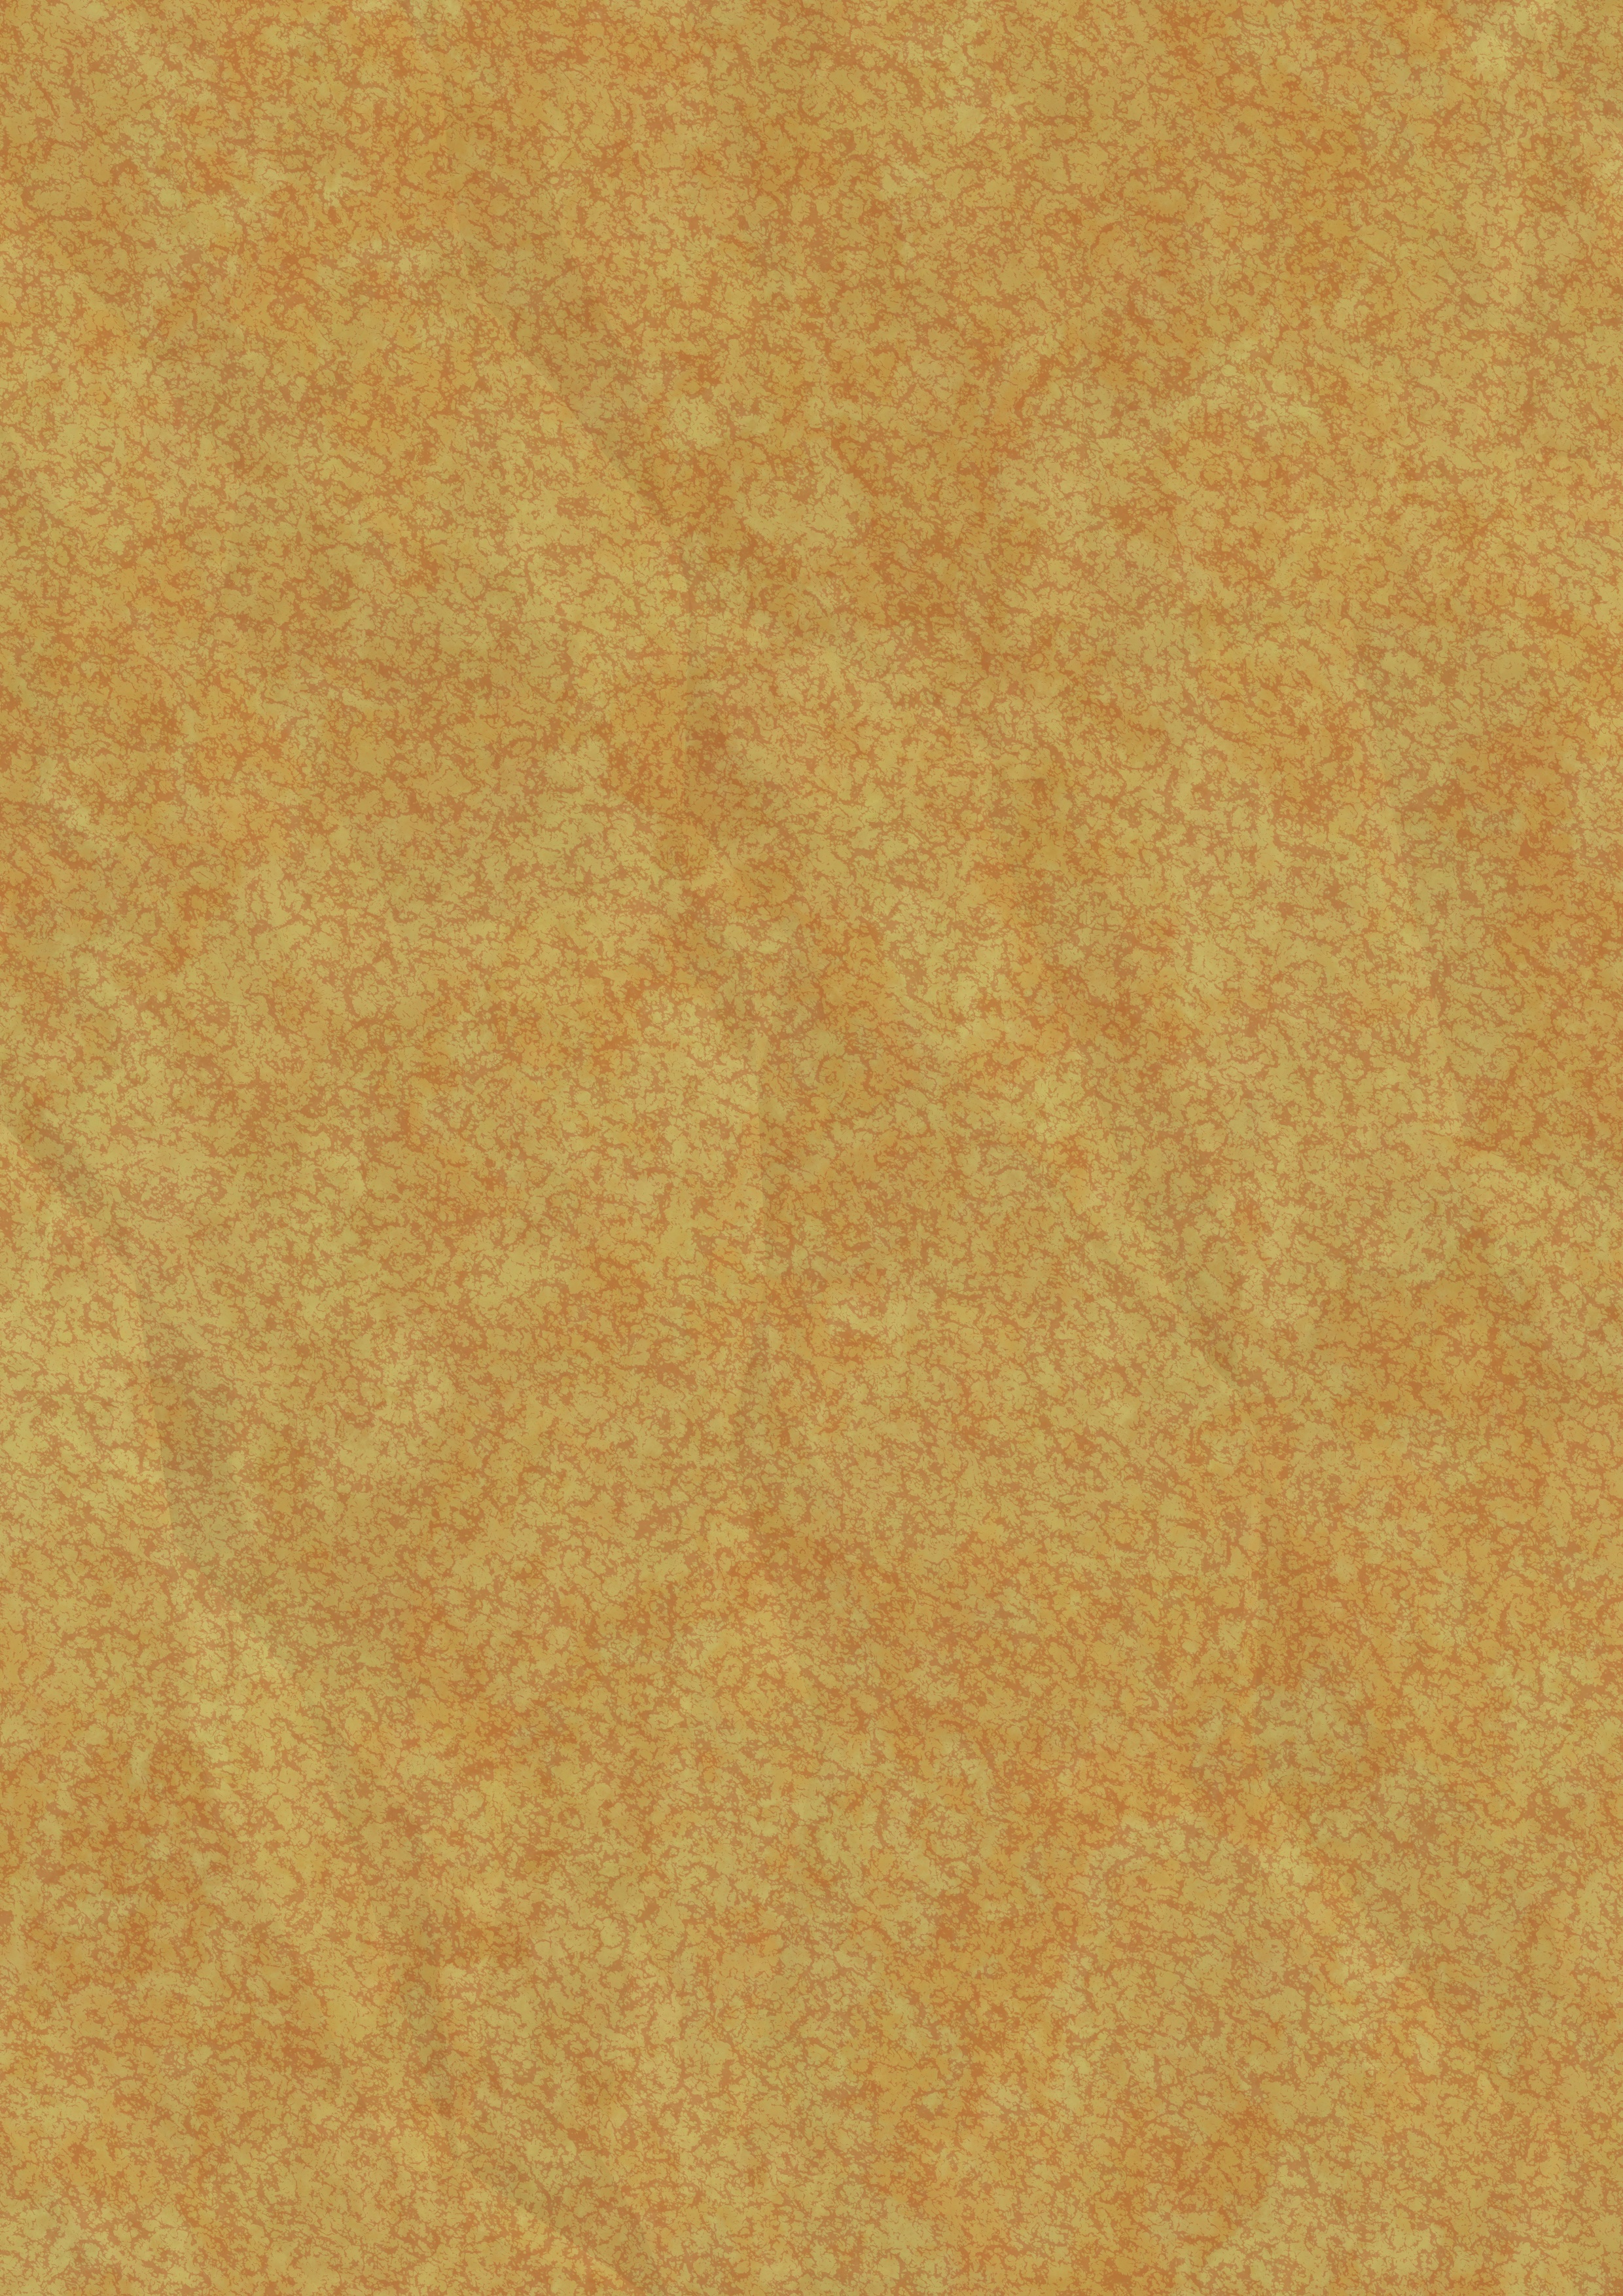
structure, wood, texture, floor, pattern, brown, tile, empty, yellow, paper, material, parchment, background, hardwood, thin, flooring, plywood, paper art, wood flooring, laminate flooring, untitled, type of paper